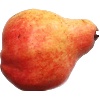
Label: Pear Red 1